Military career of Ferdinand Marcos

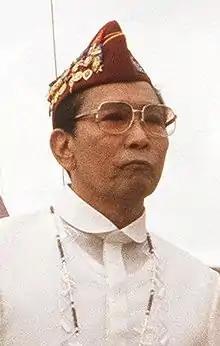
Marcos displaying controversial medal haul on his veteran garrison cap

In 1962, Marcos would claim to be the "most decorated war hero of the Philippines" by garnering almost every medal and decoration that the Filipino and American governments could give to a soldier. Among his supposed 27 war medals and decorations were the Distinguished Service Cross (allegedly pinned by General Douglas MacArthur) and the Medal of Honor (allegedly pinned by General Jonathan M. Wainwright).